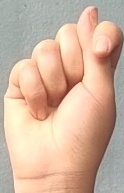
ASL sign: T